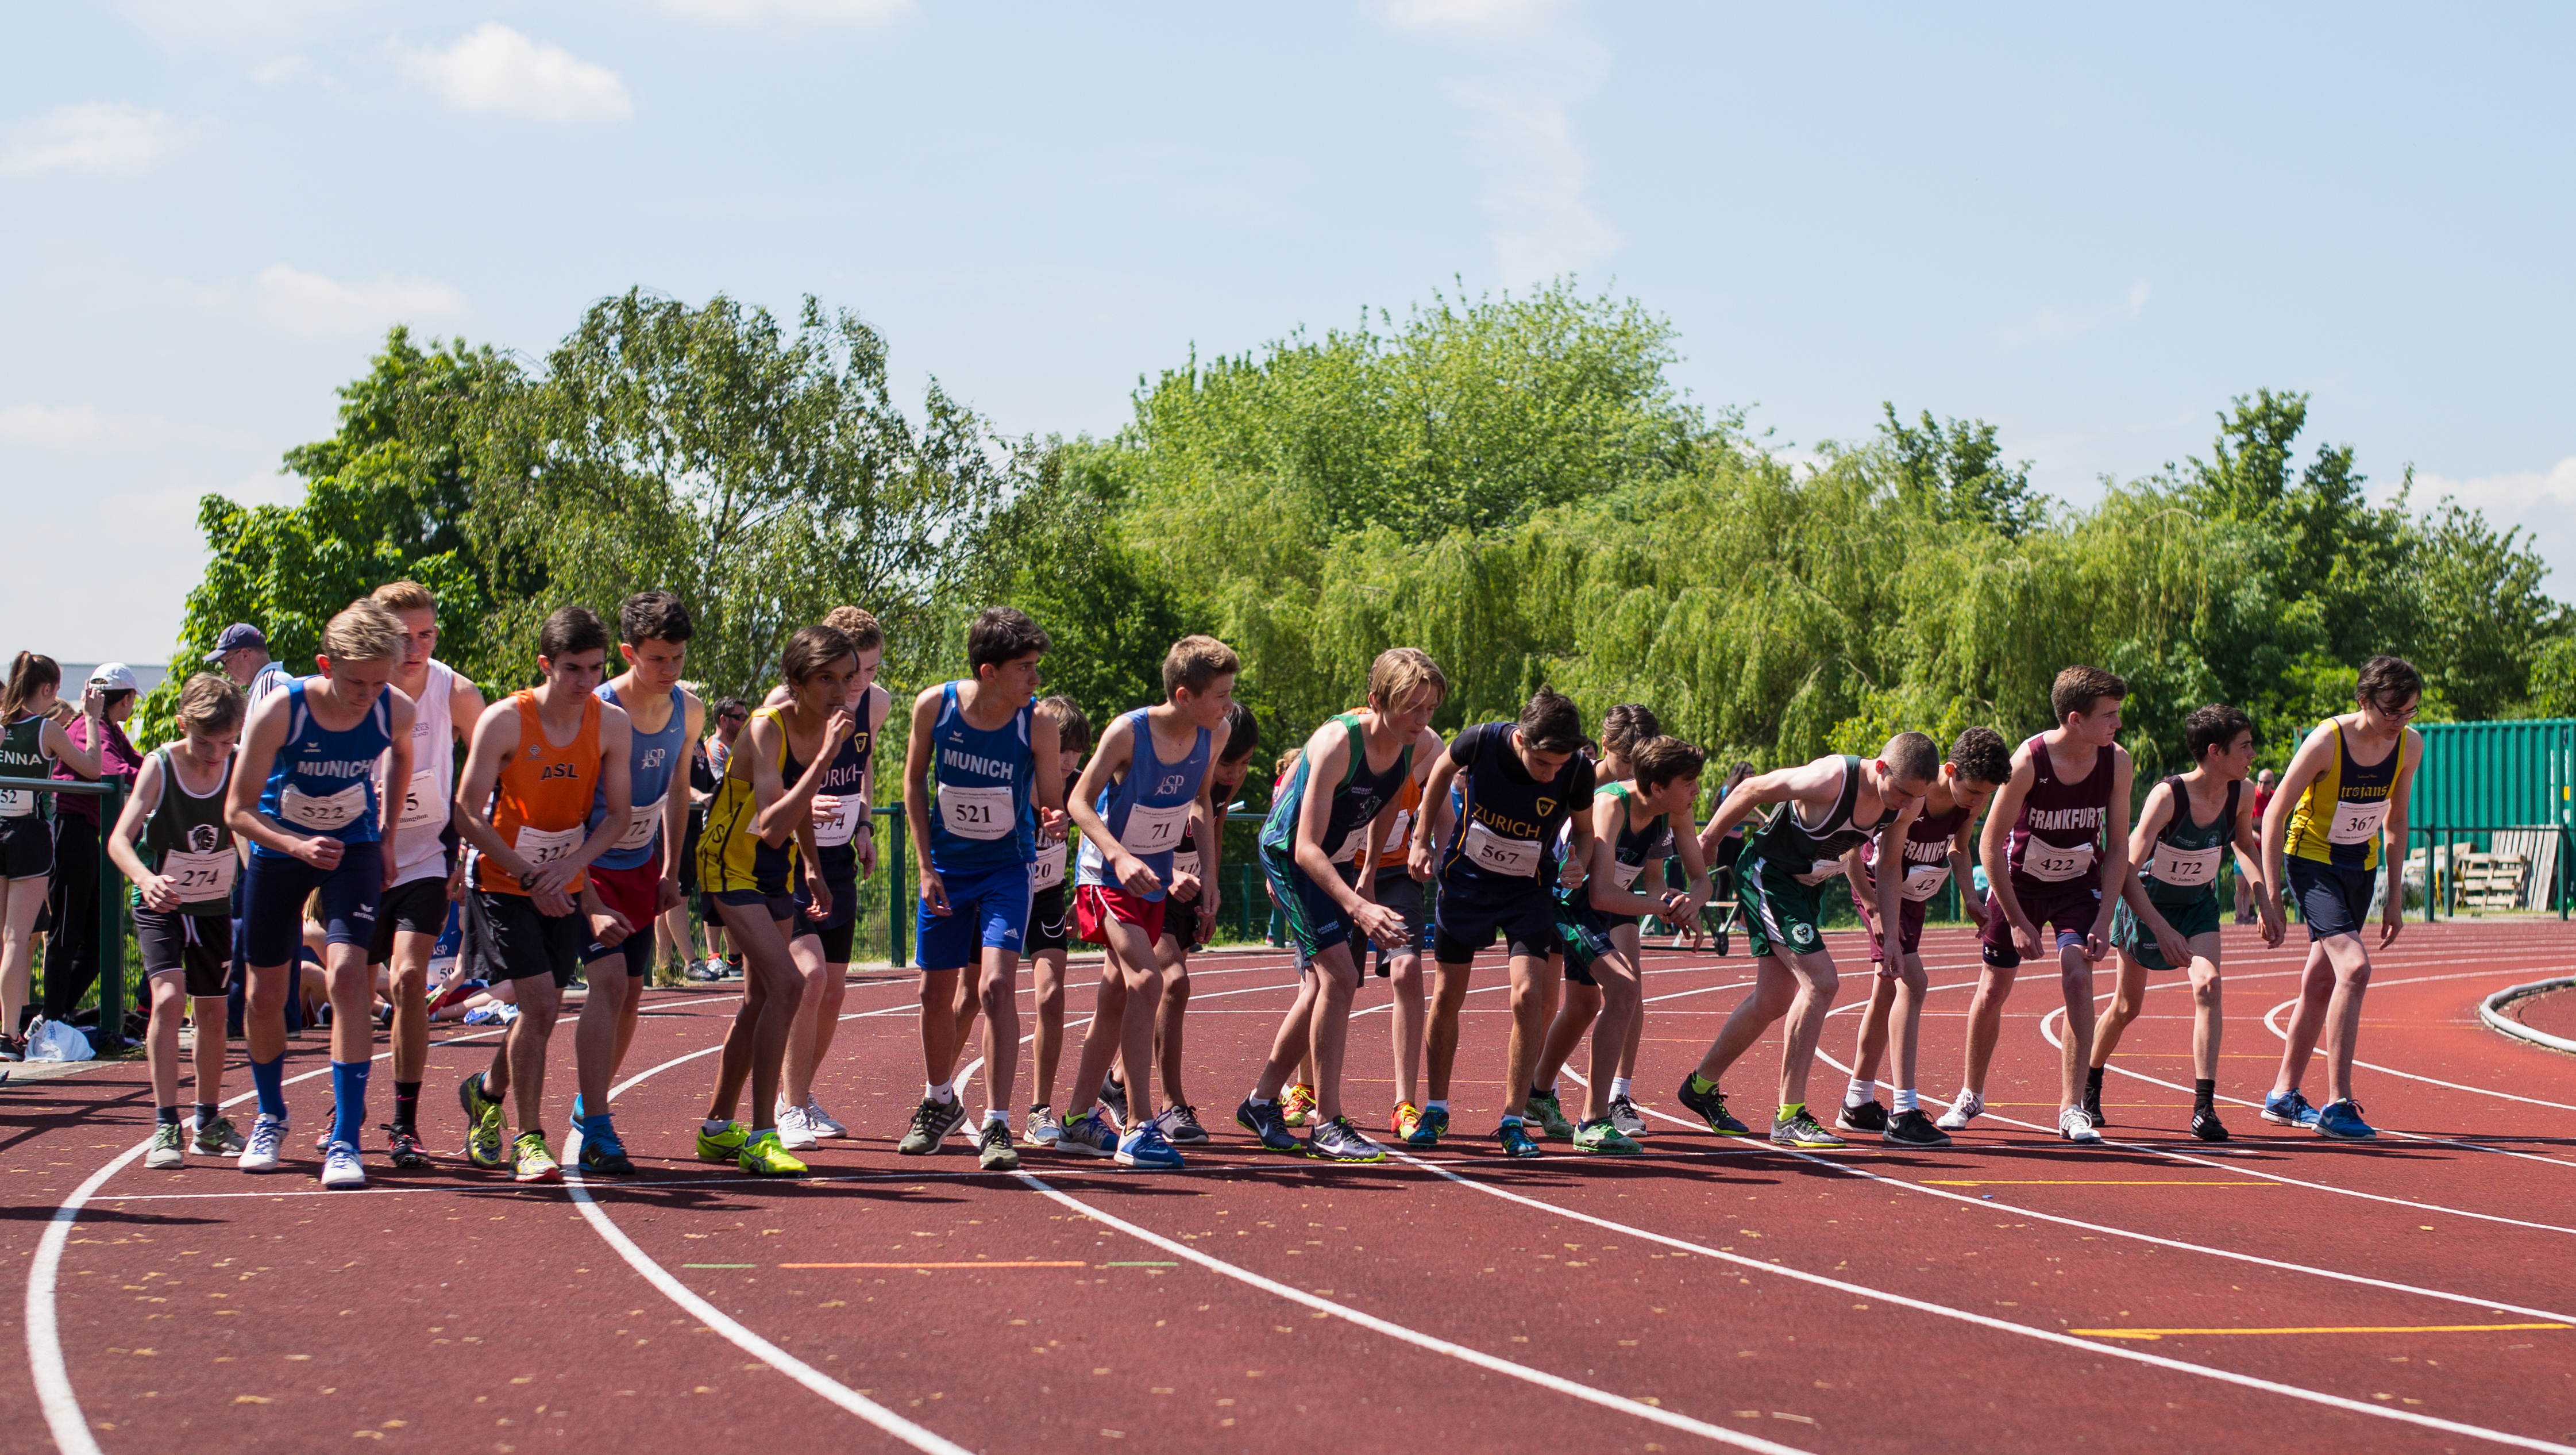
outdoor, track, field, running, europe, high, runner, ash, england, 2016, race, competition, london, hague, international, girls, m, american, team, sports, boys, racing, 50, school, championship, endurance, junior, leica, 240, summilux, varsity, athlete, athletics, athletes, meet, isst, hillingdon, sprint, physical exercise, human action, track and field athletics, middle distance running, 800 metres, 4 100 metres relay